Kopperunchinga I

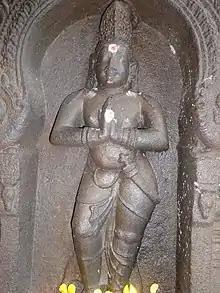
Kopperunchinga I

Kopperunchinga I, who is referred to variously as "Jiya-Mahipati", "Alagiyasiyan", "Sakalbhuvana-chakravartin Kopperunjinga" and "Manavalapperumal", was a subordinate of Kulothunga Chola III between 1191 and 1195. During this period the Chola empire was declining after many years of glory. During the final years of Kulothunga III's rule, the Pandya Maravarman Sundara Pandya defeated his son Rajaraja III and made the Chola subordinate to Pandya rule; thus marking the beginning of the final demise of the Cholas. Kopperunchinga I, though related to the Chola king by marital ties and an officer in his government until c. 1213, took advantage of the confusion, by strengthening his personal position. He garrisoned the town of Sendamangalam in the present Kallakurichi district, converting it into a military stronghold.